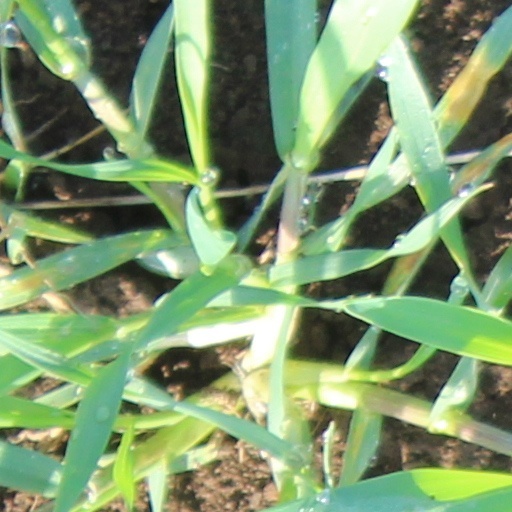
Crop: wheat